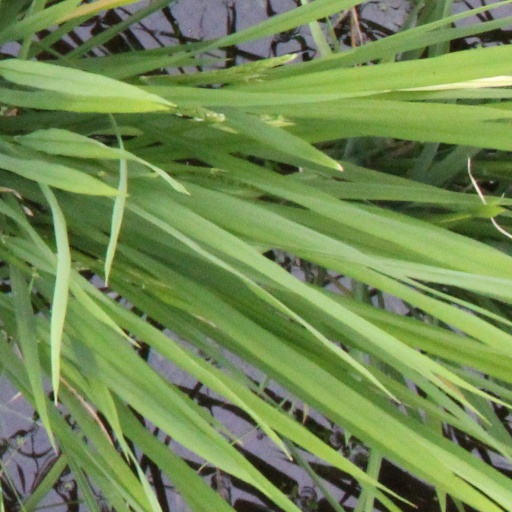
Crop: rice